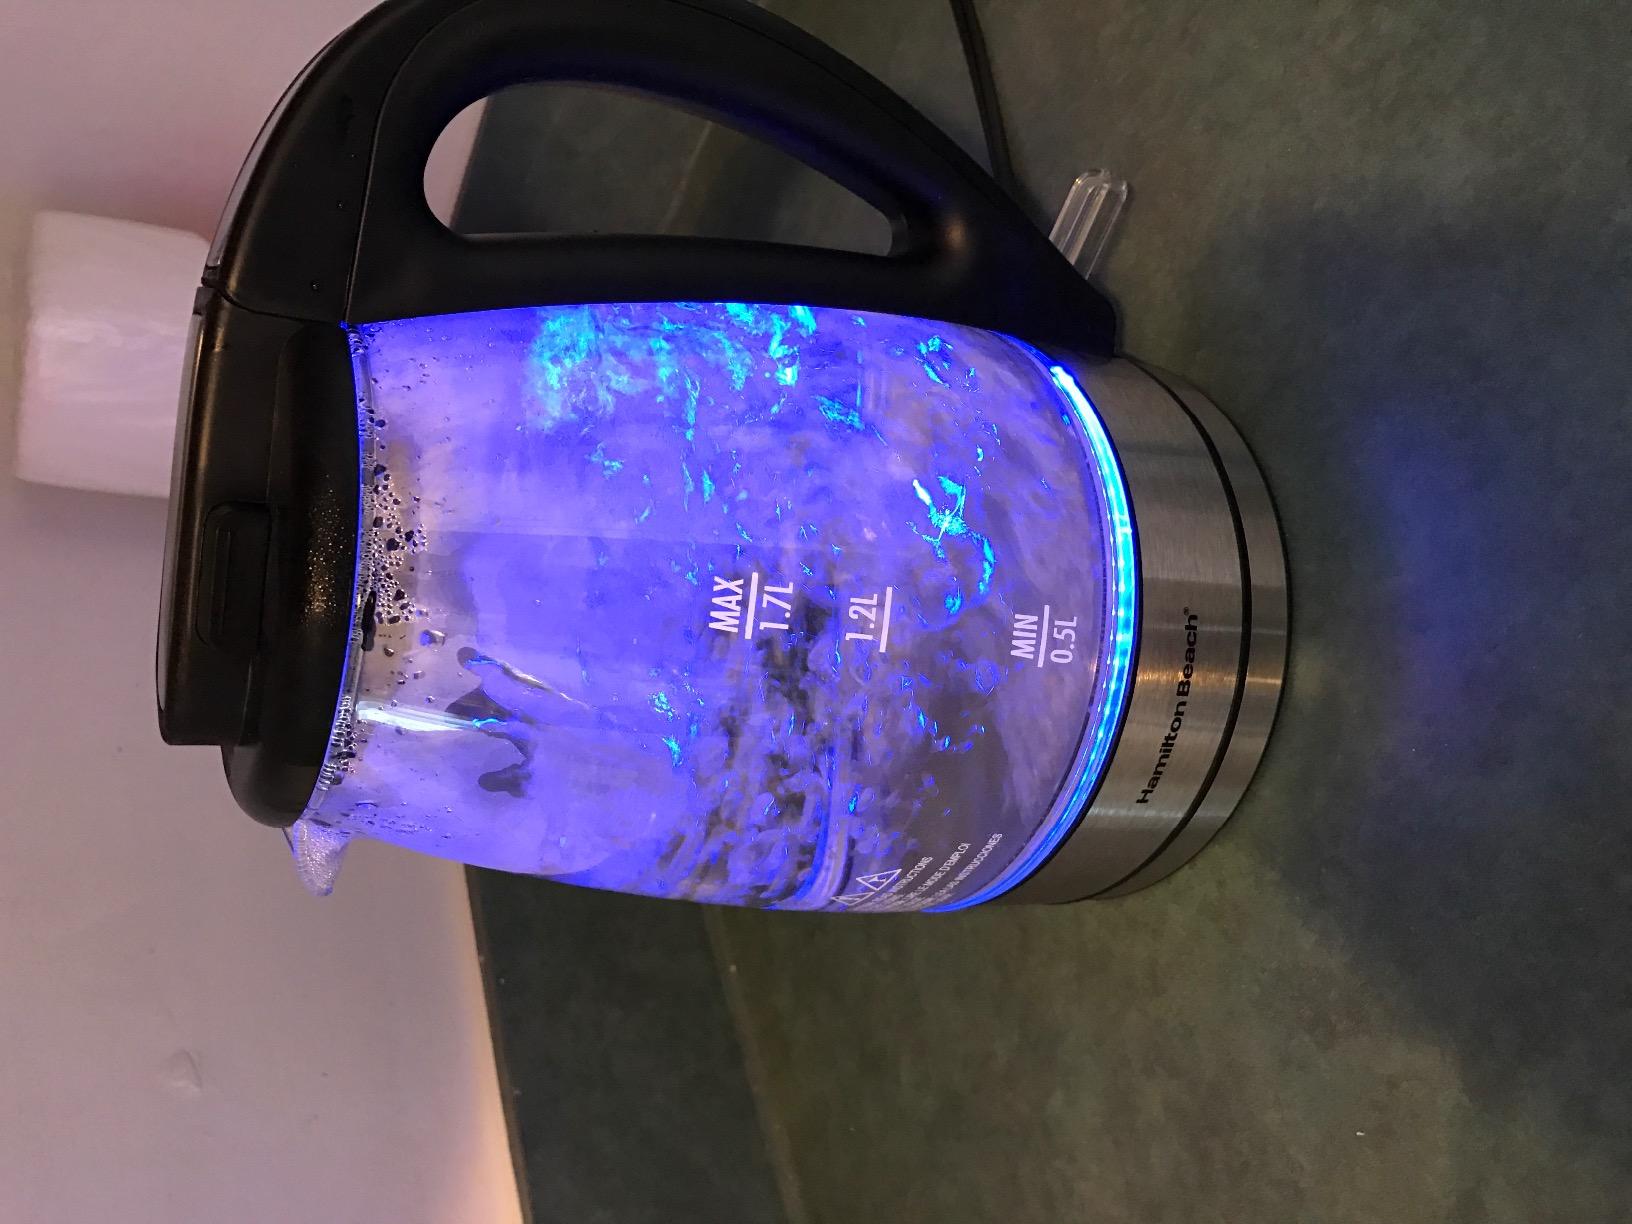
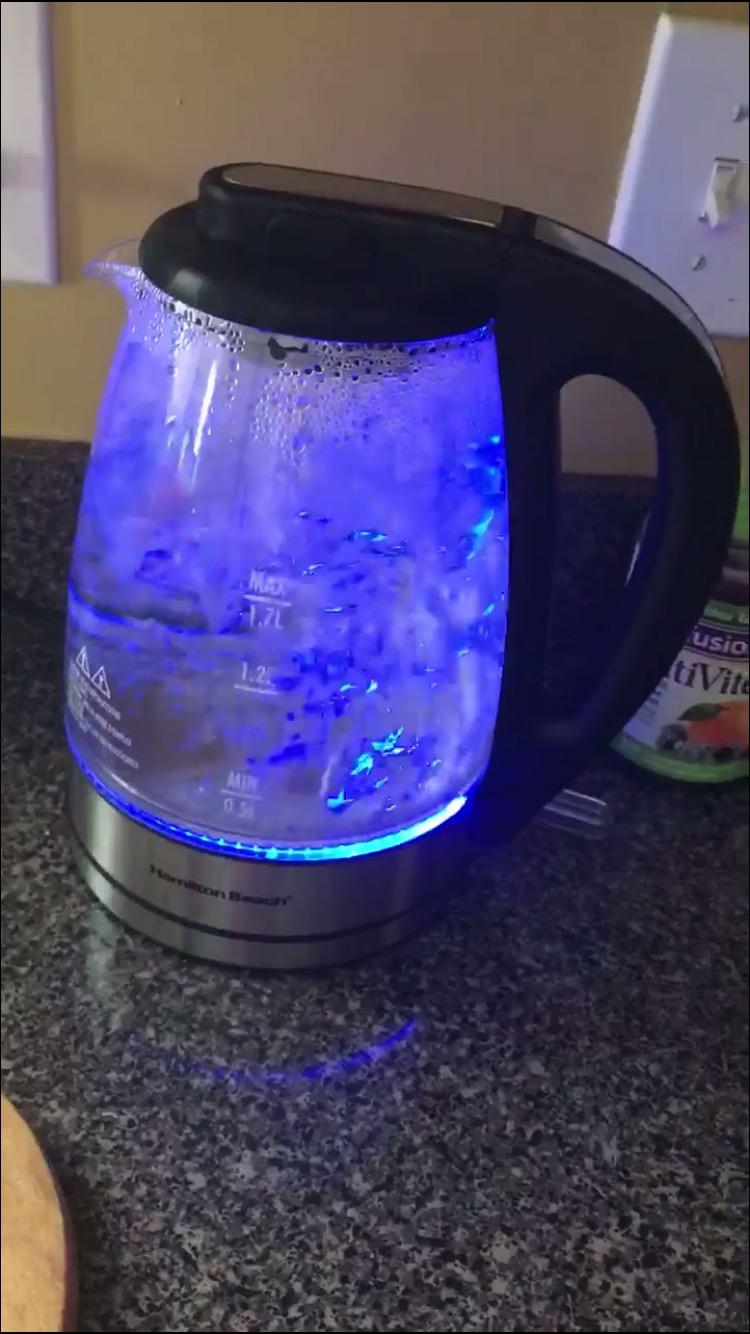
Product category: items_kettle
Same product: yes